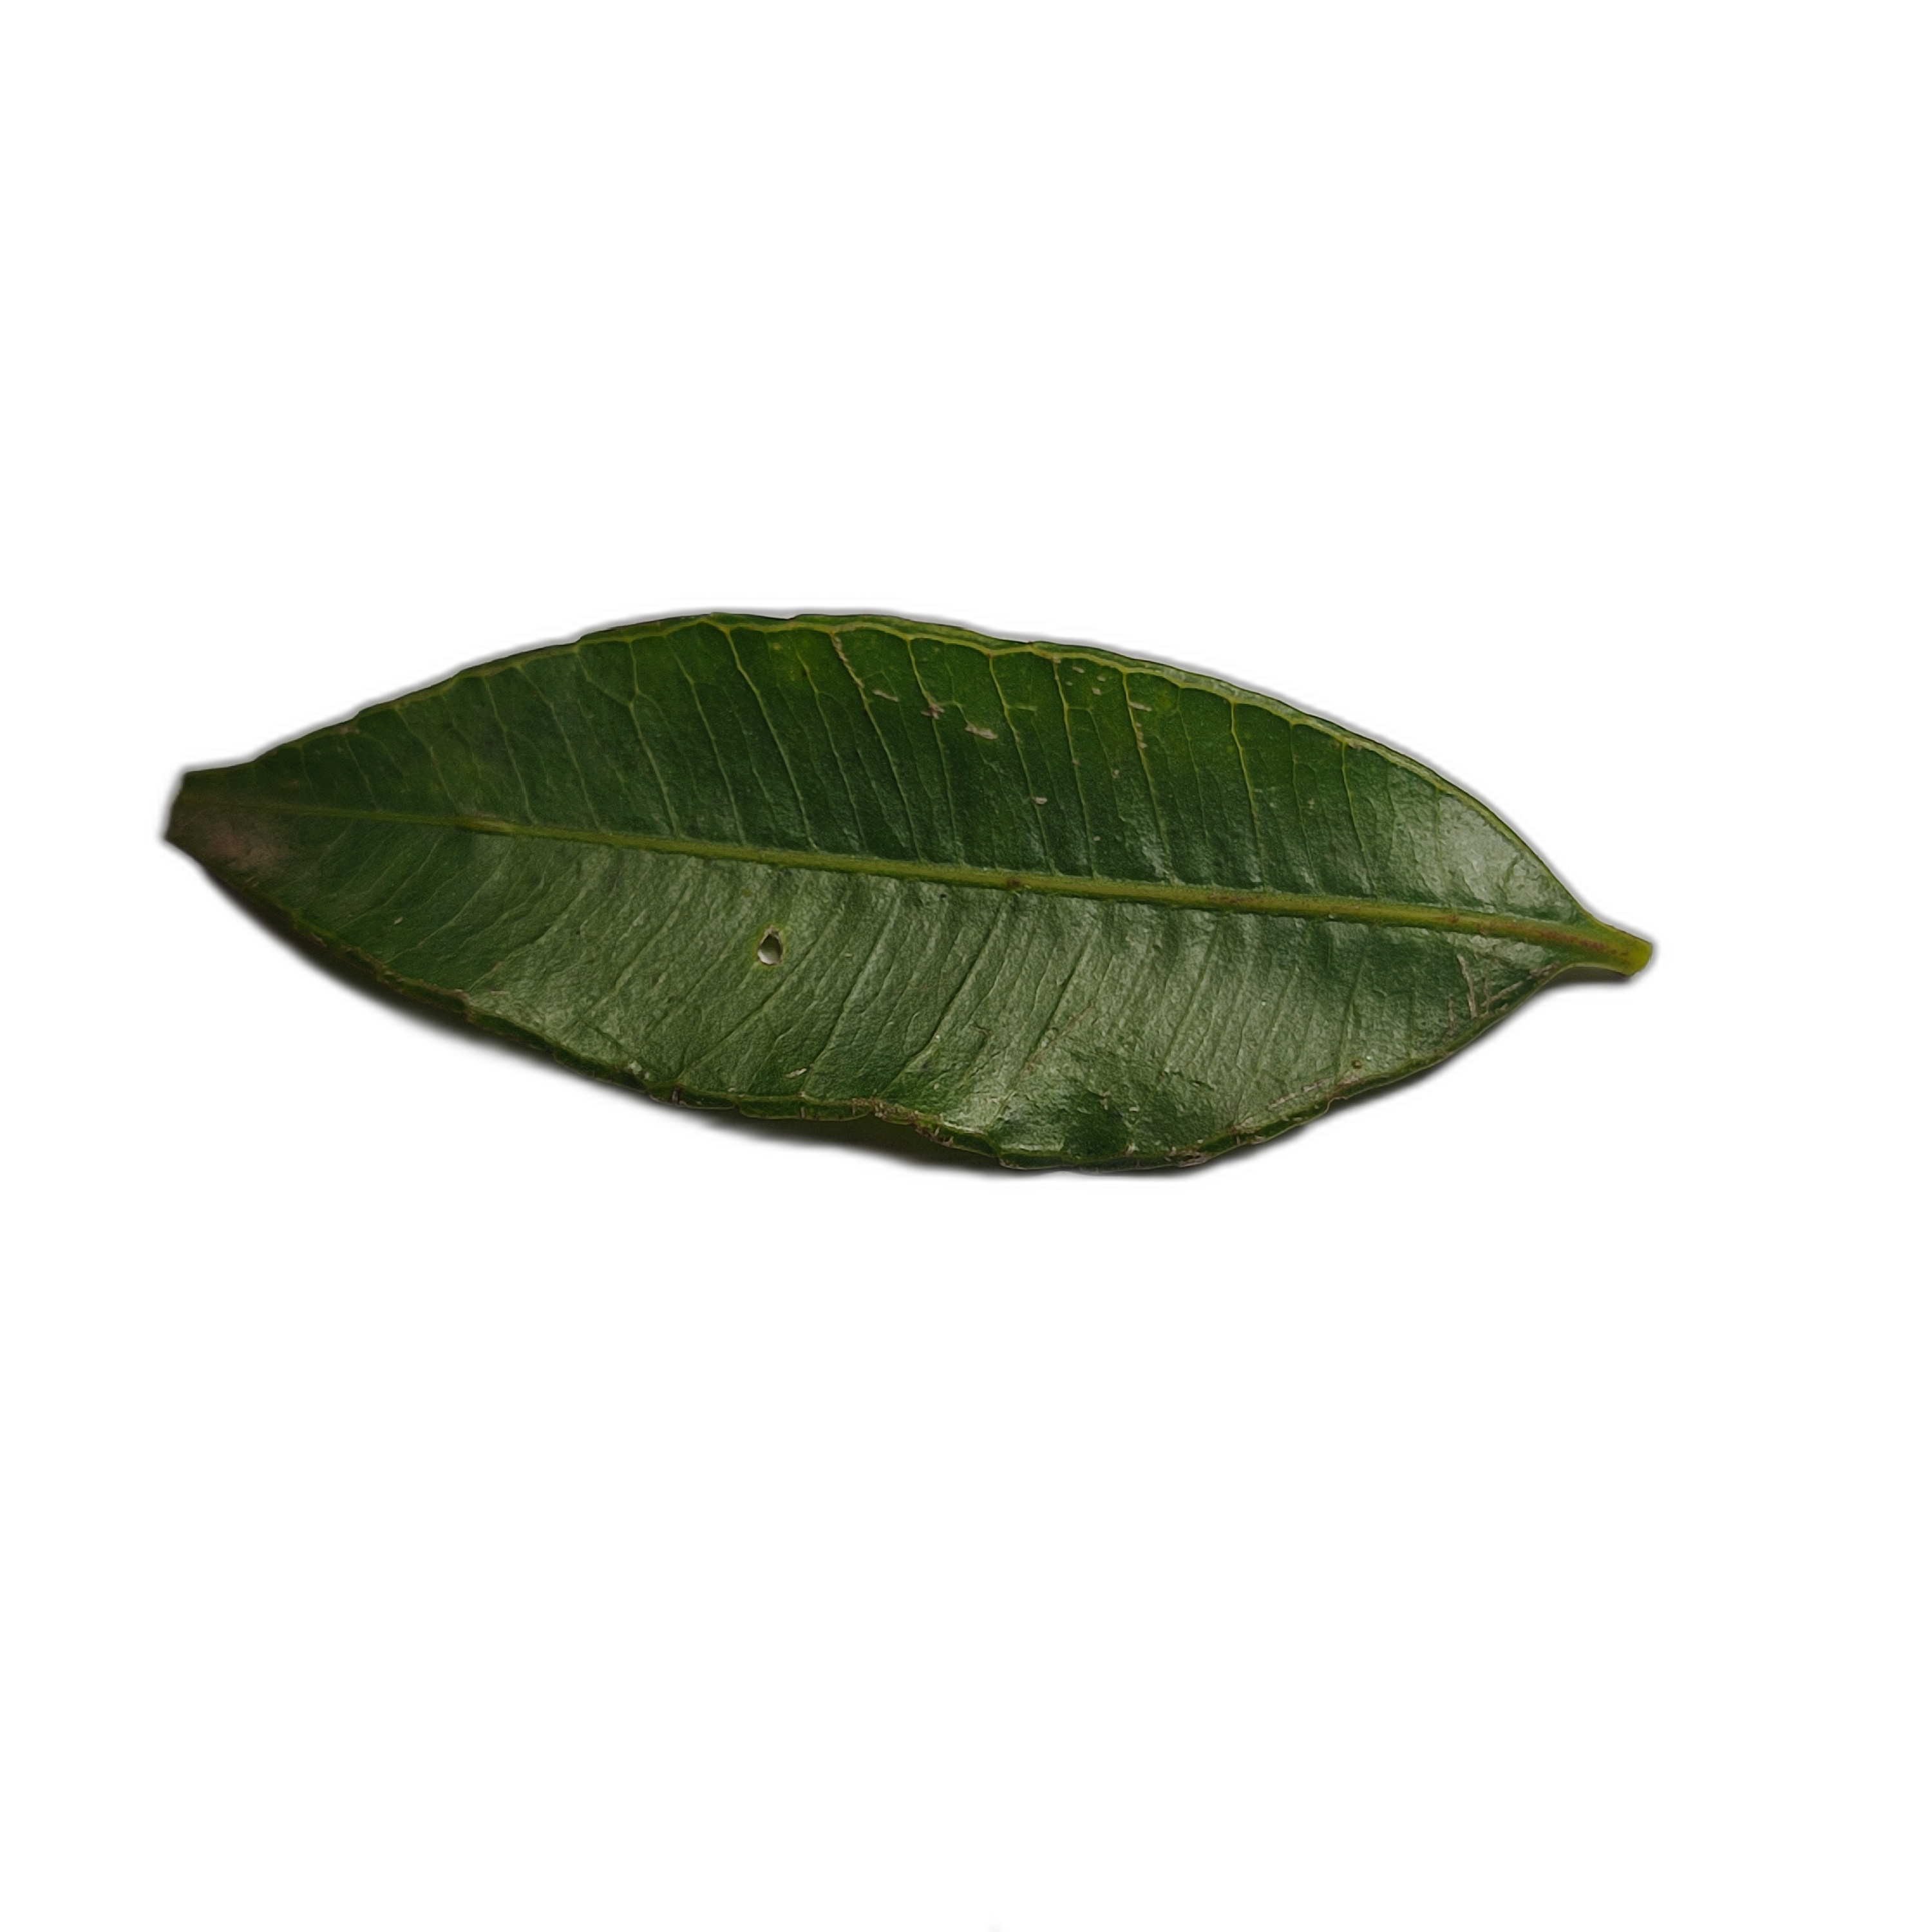
Label: healthy